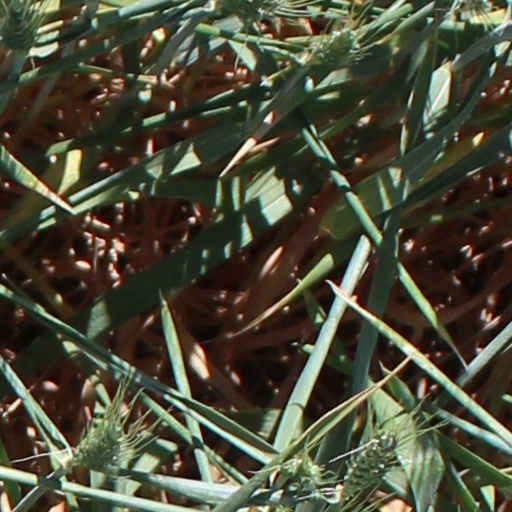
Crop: wheat